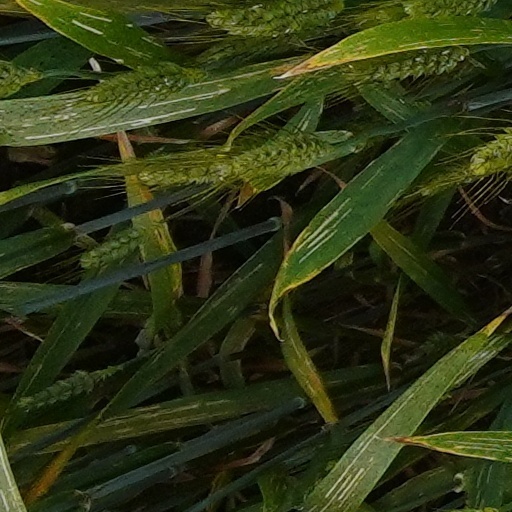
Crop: wheat